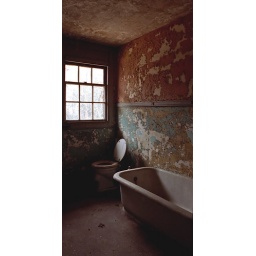
Old bathroom located in a derilect horse stable.